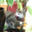
Label: cat